Ice core

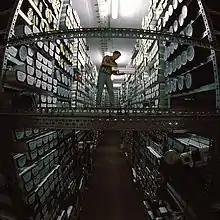
A man on a walkway between two high shelf racks loaded with ice core samples

In 1841 and 1842, Louis Agassiz drilled holes in the Unteraargletscher in the Alps; these were drilled with iron rods and did not produce cores. The deepest hole achieved was 60 m. On Erich von Drygalski's Antarctic expedition in 1902 and 1903, 30 m holes were drilled in an iceberg south of the Kerguelen Islands and temperature readings were taken. The first scientist to create a snow sampling tool was James E. Church, described by Pavel Talalay as "the father of modern snow surveying". In the winter of 1908–1909, Church constructed steel tubes with slots and cutting heads to retrieve cores of snow up to 3 m long. Similar devices are in use today, modified to allow sampling to a depth of about 9 m. They are simply pushed into the snow and rotated by hand.